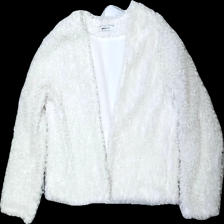
View: front
Type: Cardigan
Category: Ladies
Brand: Gina Tricot
Colors: White
Material: 100% polyester
Cut: Regular
Size: S
Season: All
Damage location: top center
Price range: 50-100
Recommended usage: Reuse
Description: vit fluffig kofta